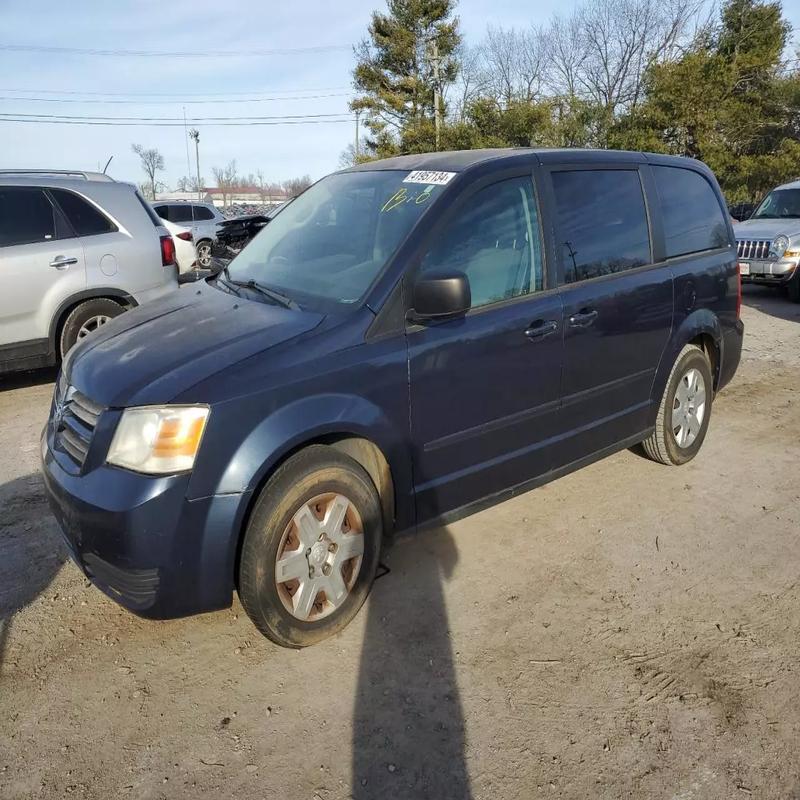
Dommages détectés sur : capot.
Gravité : mineur